Hubbard Glacier

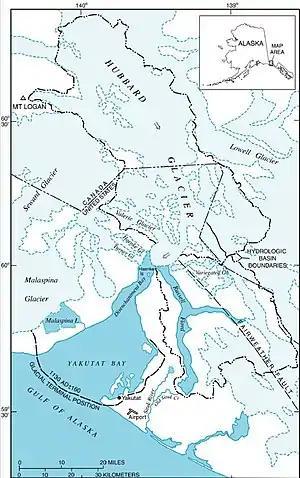
Map of Hubbard Glacier

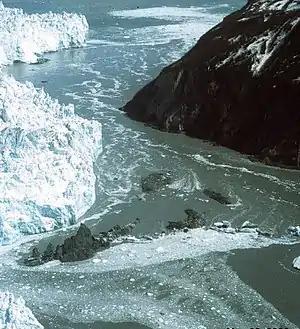
Hubbard Glacier, Alaska, squeezes towards Gilbert Point on May 20, 2002. The glacier is close to sealing off Russell Fjord at top from Disenchantment Bay at bottom.

The longest source for Hubbard Glacier originates from its snout and is located at about , approximately west of Mount Walsh with an elevation around . A shorter tributary glacier begins at the easternmost summit on the Mount Logan ridge at about at about .